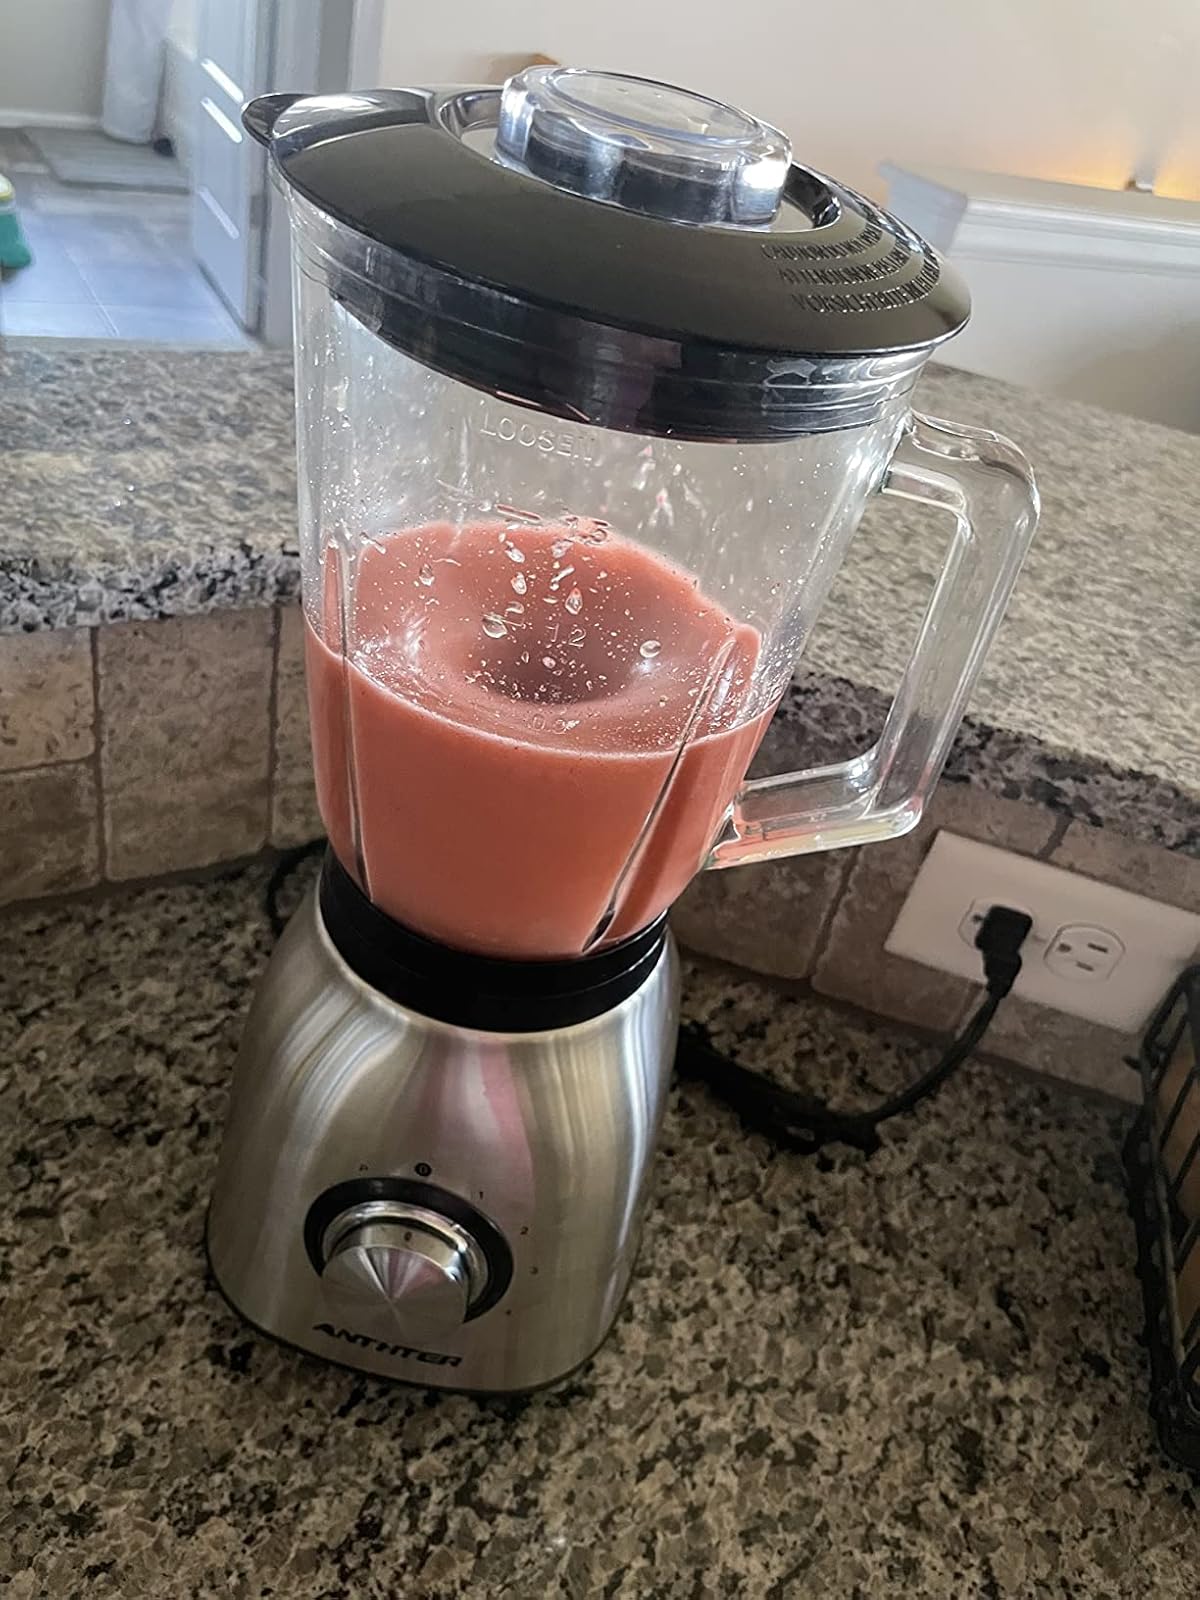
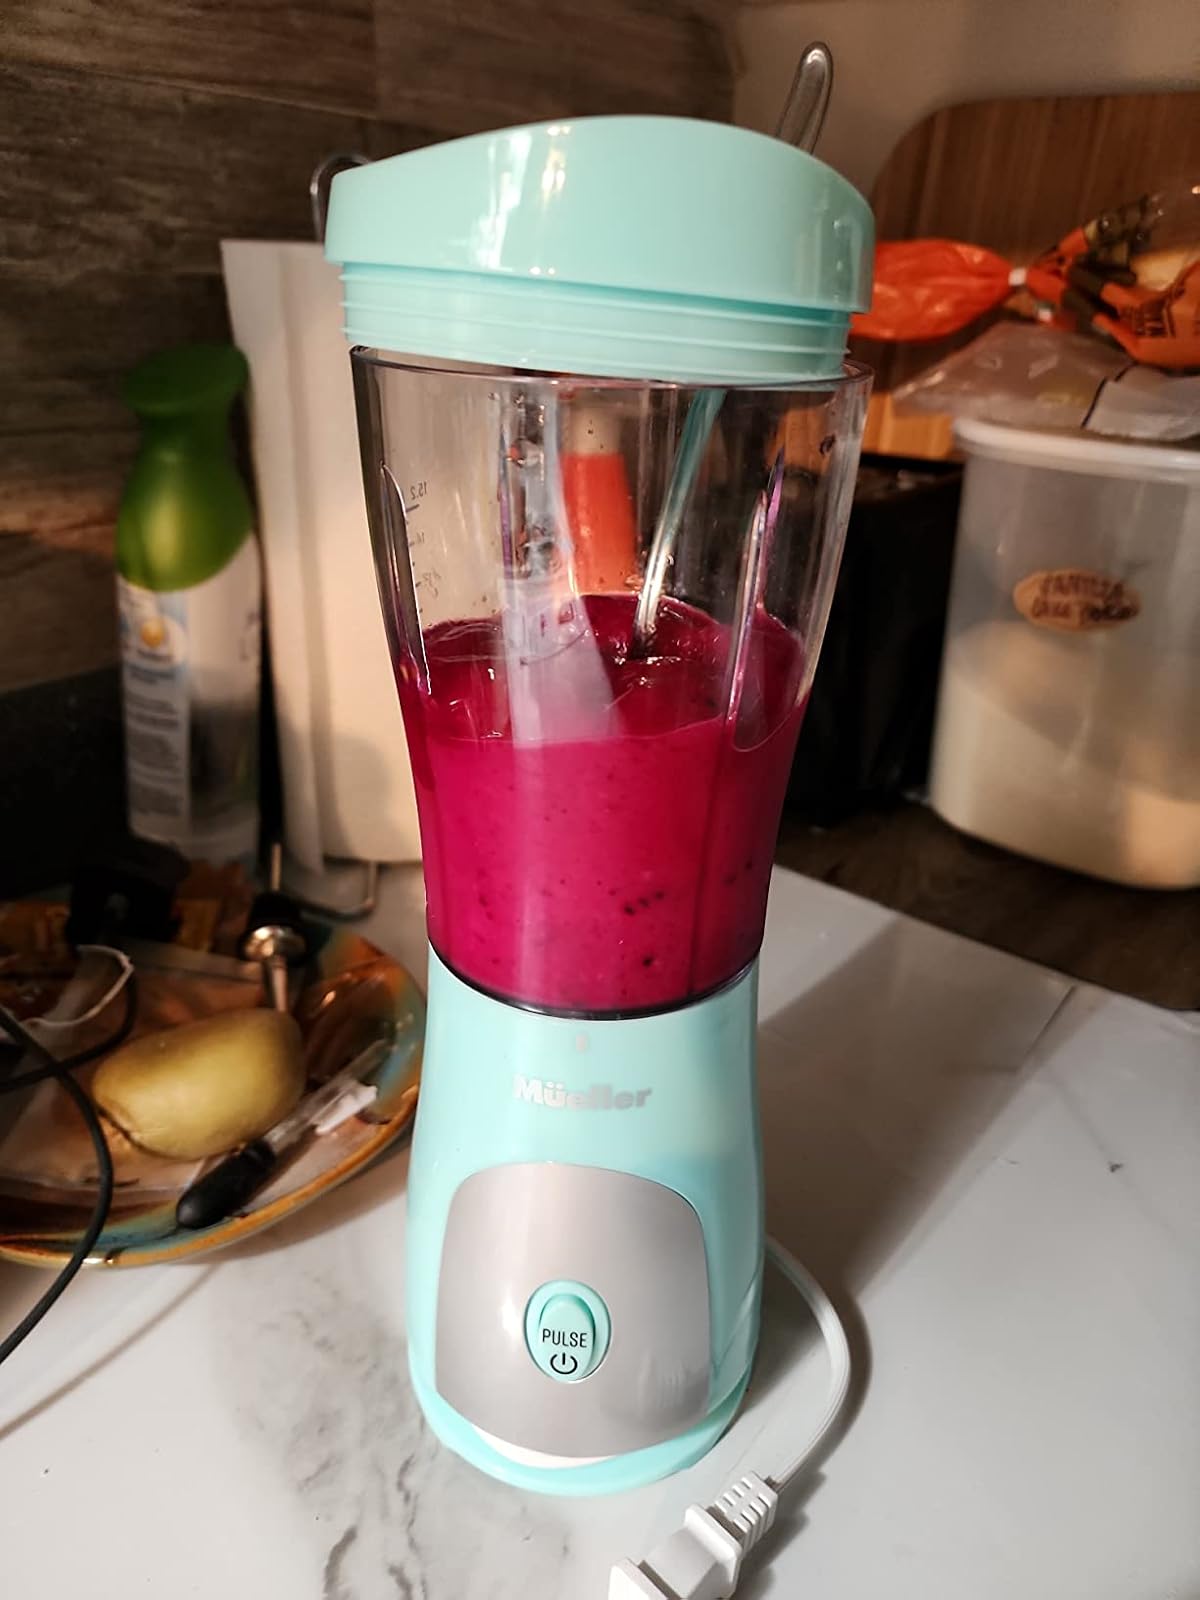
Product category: items_blender
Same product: no